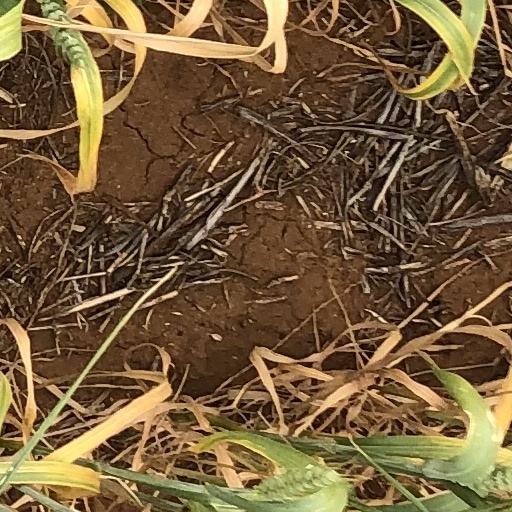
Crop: wheat